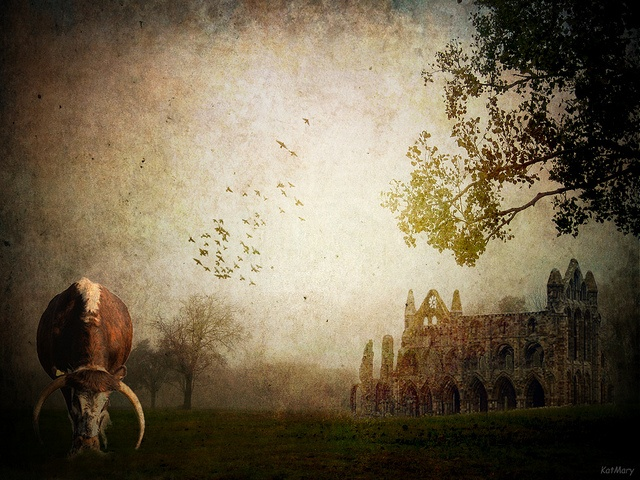
A picture of an animal and a building.
A painting of a cow and an old building in the background.
a cow on a field of grass with trees near by
A cow is standing opposite a crumbling building.
A steer is grazing in the distance of a castle.